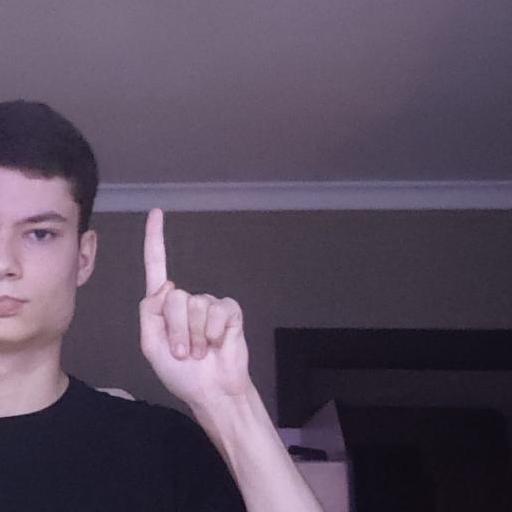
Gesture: one